Water supply and sanitation in Algeria

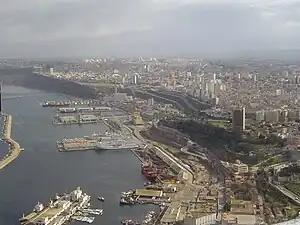
The city of Oran in the dry western part of Algeria relies increasingly on desalination, after having suffered from protracted drought.

According to government sources, in 2011 average water production was as high as 170 liter per capita and day. As of 2000, per capita water production varied between different parts of the country. It was highest in Ghardaïa with 220 liter per capita per day and lowest in Sidi Bel Abbès with only 65 liter. In Oran and Mostaganem water production was only 70 liter. Actual water use is lower than the above figures because of distribution losses. Non-revenue water, consisting of physical and administrative losses, was estimated at 40% in 2004.